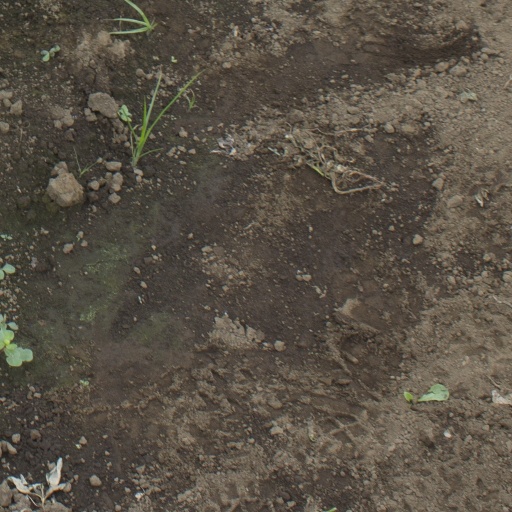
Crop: soybean